Troy H. Middleton

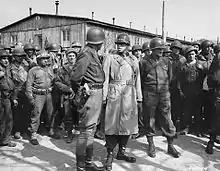
Generals Patton, Bradley, and Middleton at a Nazi concentration camp, 1945

The city of Bastogne, Belgium was a hub of several major roads and became a prime target for the Germans, seeing its capture as necessary to their advance. Middleton was in continuous communication with Bradley at 12th Army Group headquarters in Luxembourg, and maintained that though Bastogne could soon be surrounded, it should be held. As the Germans advanced on Bastogne, both Bradley and First Army commander Hodges recognized the threat to Middleton and had him move his headquarters. He was supposed to leave Bastogne on 18 December, but spent another night there so that he could brief his relief force, the 101st Airborne Division. Not only did that division's acting commander, Brigadier General Anthony McAuliffe, show up ahead of schedule, but so did Colonel William Roberts from the 10th Armored Division Combat Command R (CCR), sent by Patton. Another welcome guest arriving later that evening was Major General Matthew Ridgway, commander of XVIII Airborne Corps, en route to his headquarters, but advised by Middleton to stay in Bastogne for the night to avoid capture by the Germans. While Middleton and his guests slept, elements of the 101st Airborne poured into Bastogne all during the night and into the following day.